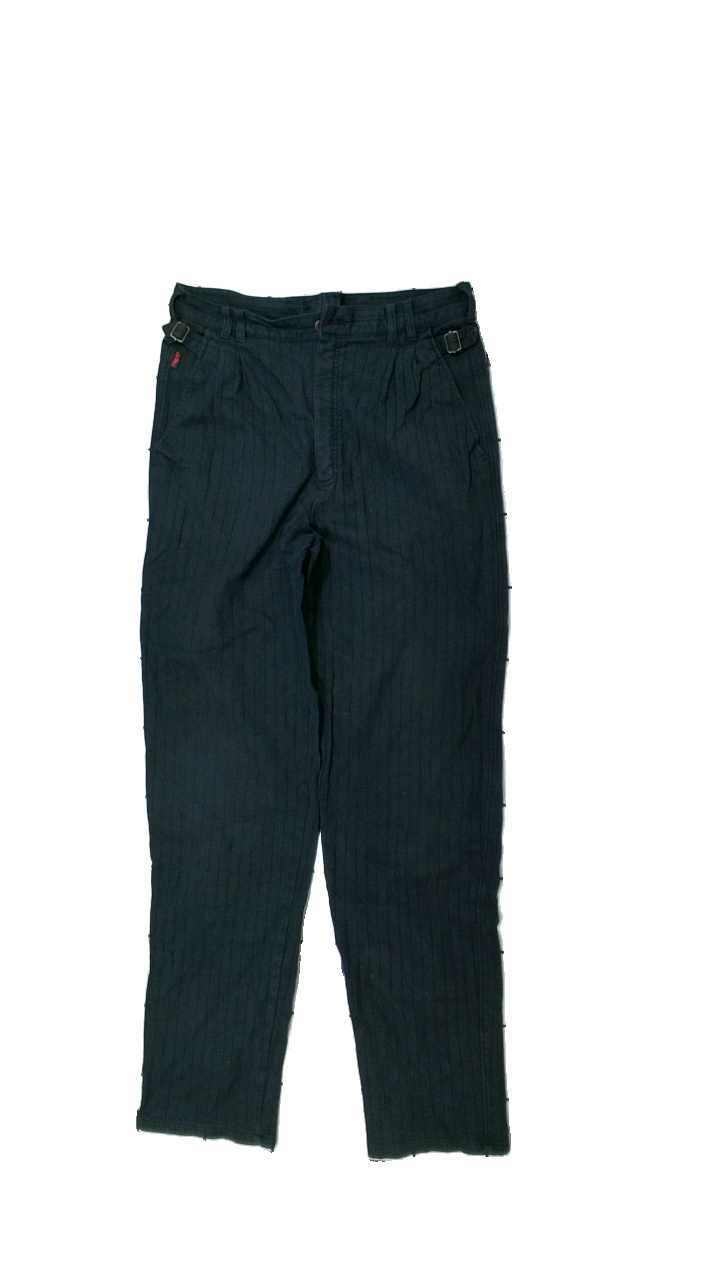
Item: Trousers (Men)
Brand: La Paz
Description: randiga byxor
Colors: Grey, Red
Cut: Tight
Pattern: Logo print
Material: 100% bomull
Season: All
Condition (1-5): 3
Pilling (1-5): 5
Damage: smutsigt och urtvättat
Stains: Minor
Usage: Export
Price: <50